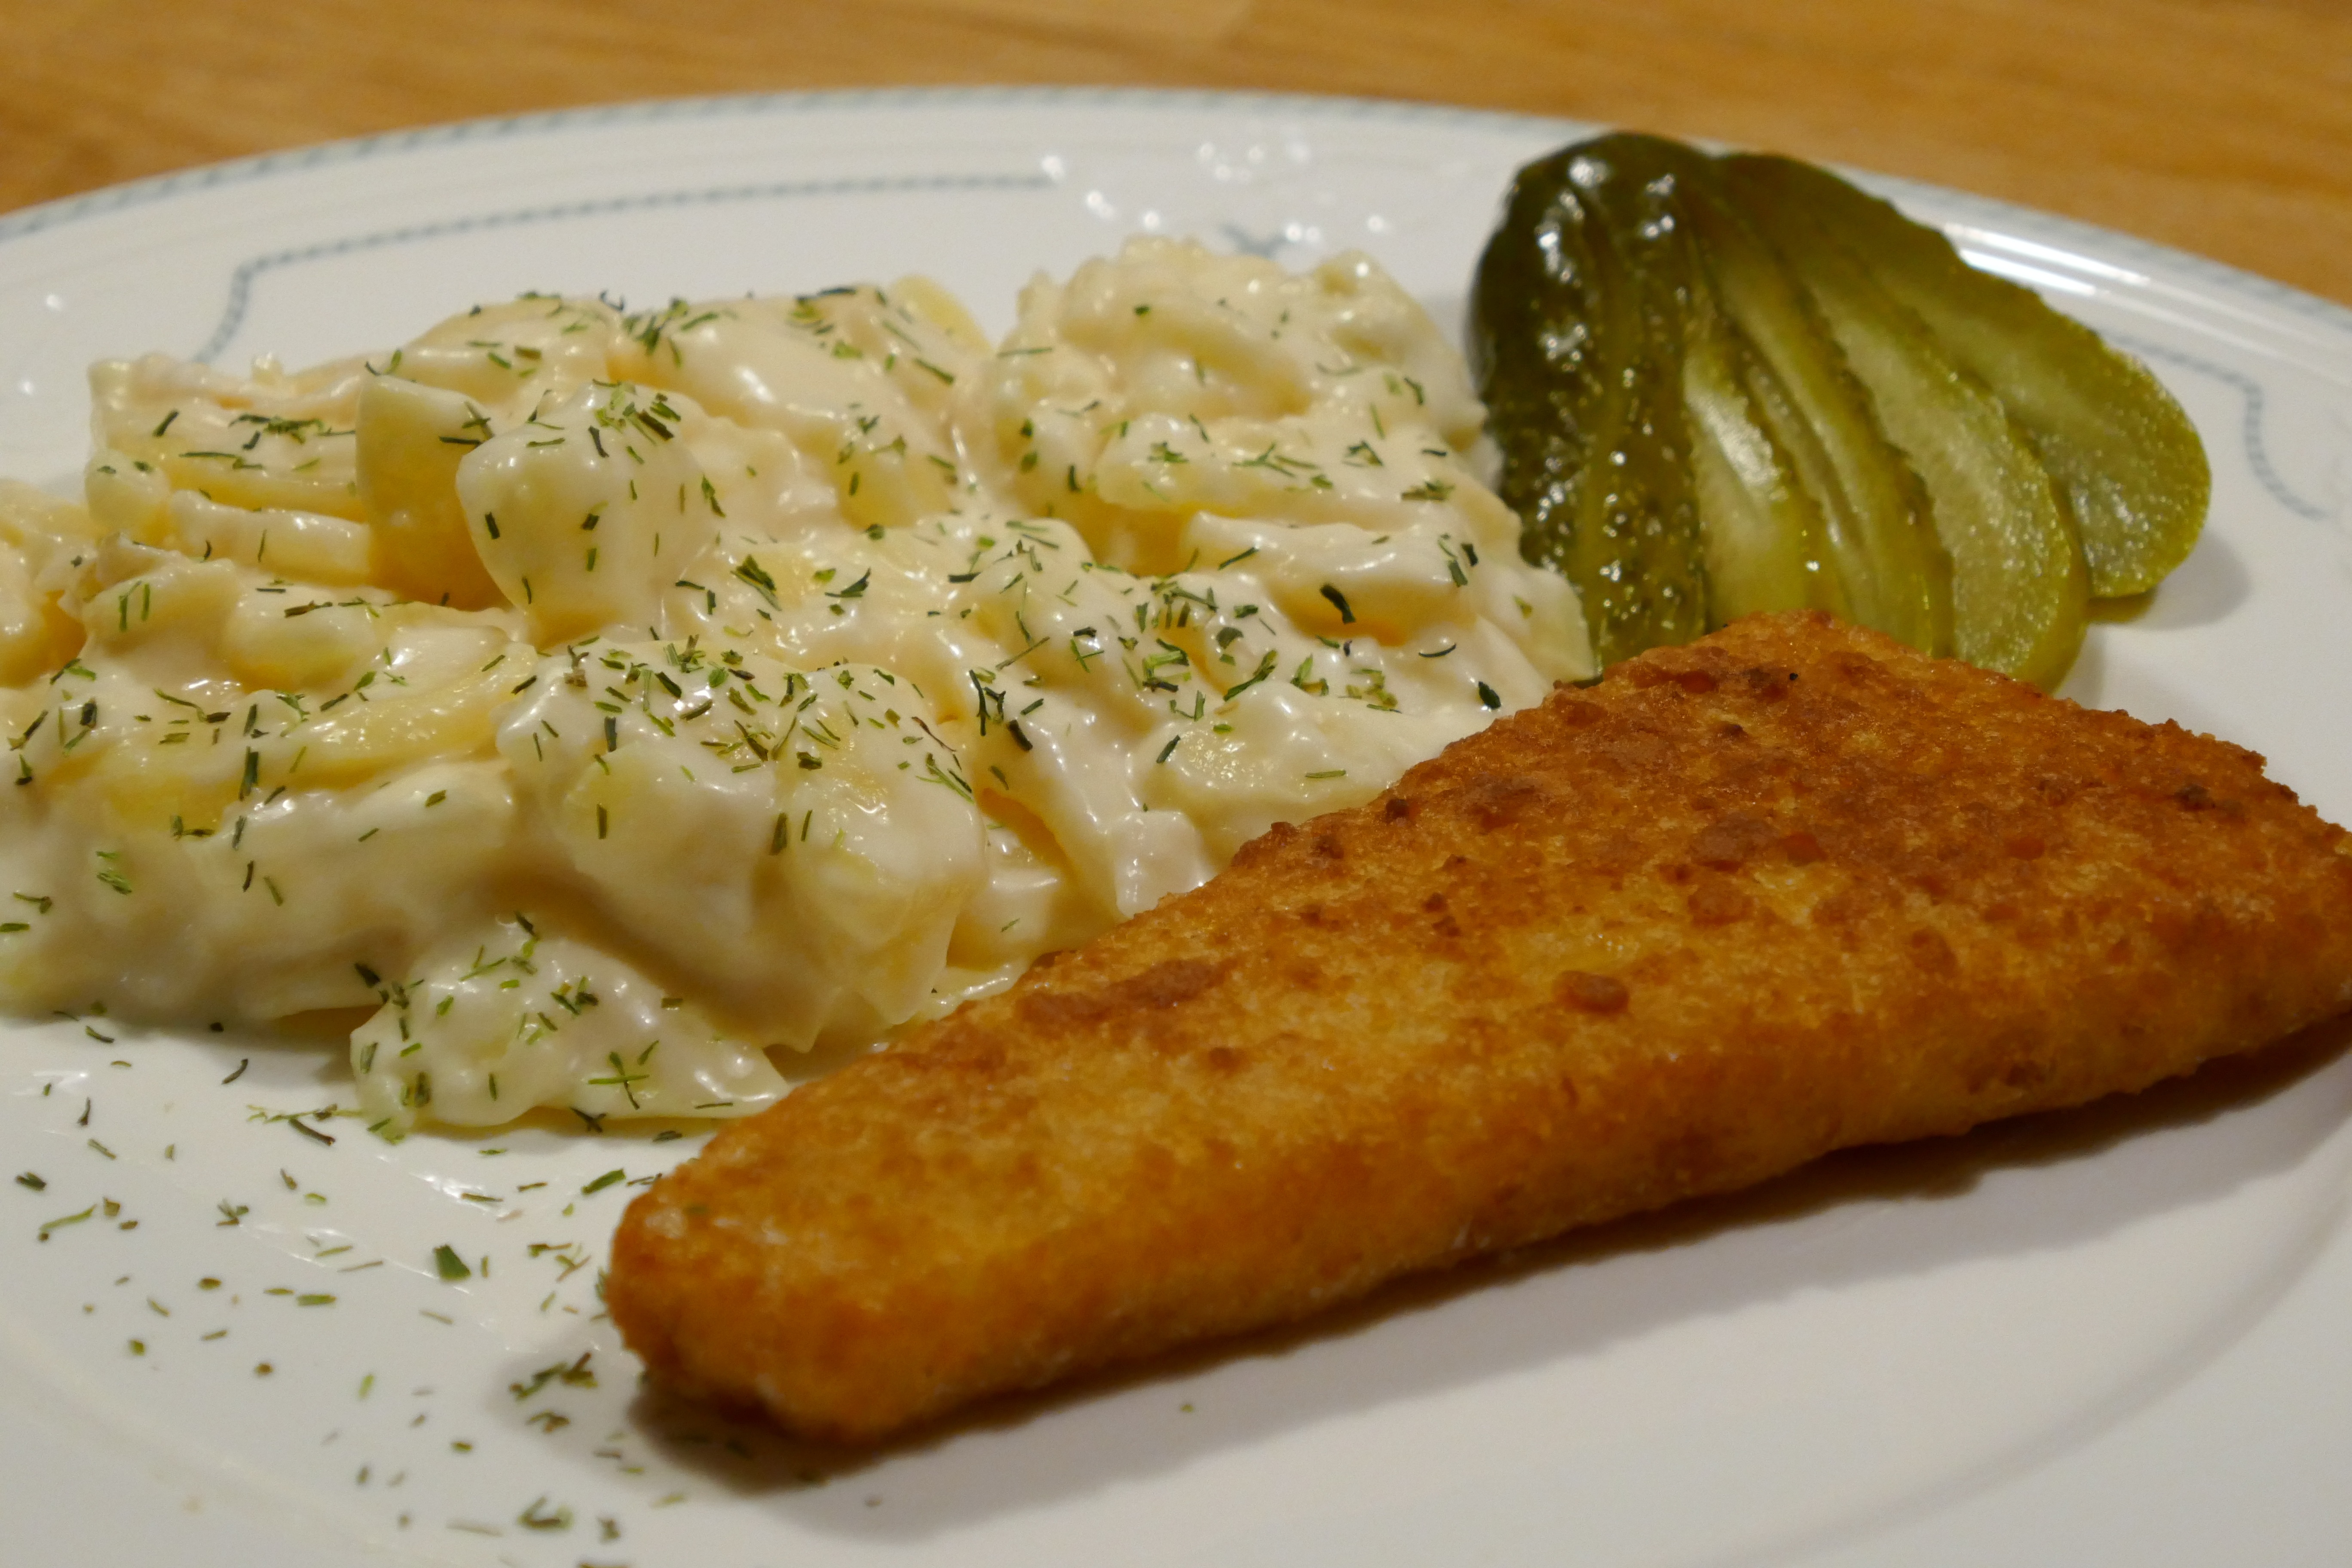
dish, meal, food, produce, fish, breakfast, eat, meat, cuisine, cook, fried, vegetarian food, potato salad, fried fish